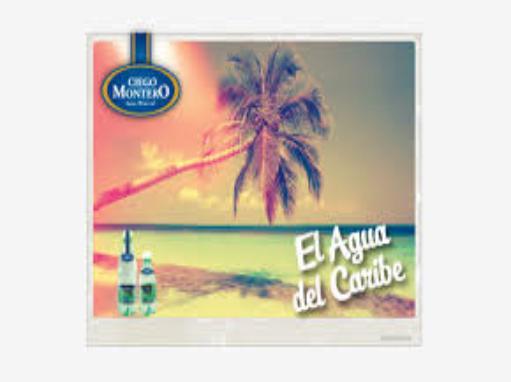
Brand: Ciego Montero
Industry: Food